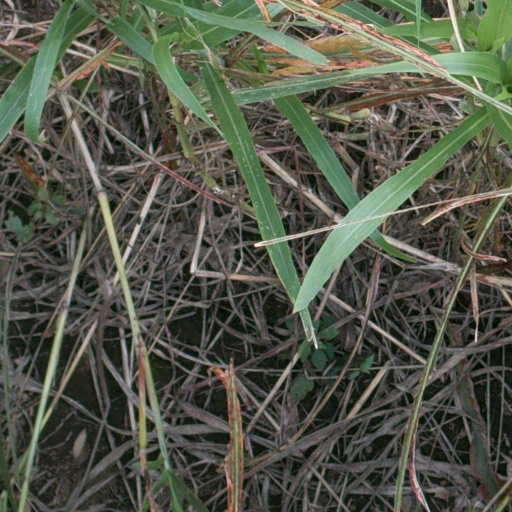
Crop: sorghum